12th Operations Group

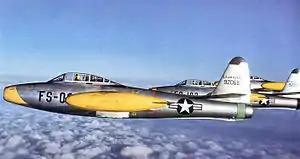
Group F-84 Thunderjets

The 12th Fighter-Escort Group was activated at Turner Air Force Base, Georgia on 1 November 1950 as the flying element of the 12th Fighter-Escort Wing under the wing base organization system. The 559th, 560th and 561st Fighter-Escort Squadrons were assigned to the group. The group's mission was to fly fighter escort for Strategic Air Command strategic bombers.